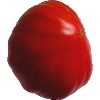
Label: Tomato 3